Tropical Storm Chantal (2007)

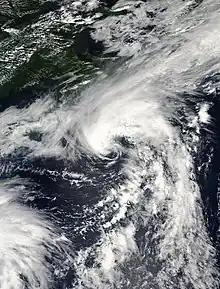
Tropical Storm Chantal near peak intensity on July 31, 2007

Tropical Storm Chantal was a short-lived tropical storm that affected Bermuda in its formative stages and caused flooding and gusty winds in Newfoundland while extratropical. The third named storm of the 2007 Atlantic hurricane season, Chantal developed on July 31 from non-tropical origins between Bermuda and Cape Cod, and with favorable conditions, the storm rapidly attained peak winds of . The storm accelerated northeastward over an area of progressively colder water temperatures, and after a decrease in convection the National Hurricane Center ceased issuing advisories as Chantal began undergoing extratropical transition early on August 1. Shortly thereafter, the extratropical remnant crossed over southeastern Newfoundland before tracking into the open waters of the north Atlantic Ocean. Prior to forming, the storm dropped moderate rainfall on Bermuda. Subsequent to becoming extratropical, the remnants of Chantal produced gusty winds and heavy precipitation across the Avalon Peninsula of Newfoundland, causing flooding and wind damage; insured damage totaled $25 million (2007 CAD, $24.3 million 2007 USD).